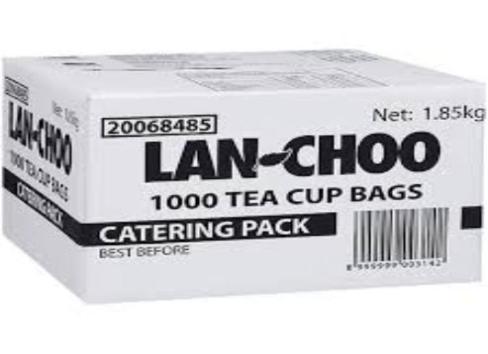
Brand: lan-choo
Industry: Food